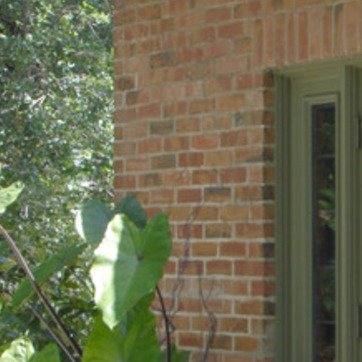
Material: brick